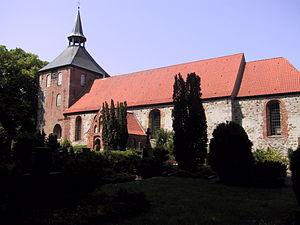
Grundhof est une municipalité allemande située dans le land du Schleswig-Holstein et dans l'arrondissement de Schleswig-Flensbourg.